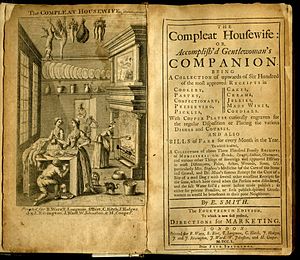
Madopskrift
Forside til The Compleat Housewife, en kogebog med madopskrifter, der udkom i 1727 og blev voldsom populær i England i de 18. århundrede.
En madopskrift indeholder en liste over ingredienser og en tilberedningsfremgangsmåde.